Aleksandr Sukhov

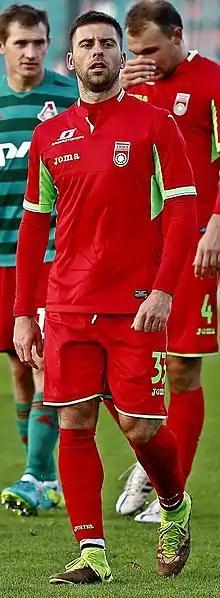
Sukhov with FC Ufa in 2016

Aleksandr Aleksandrovich Sukhov (born 3 January 1986) is a Russian former professional footballer.